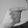
ASL letter: G